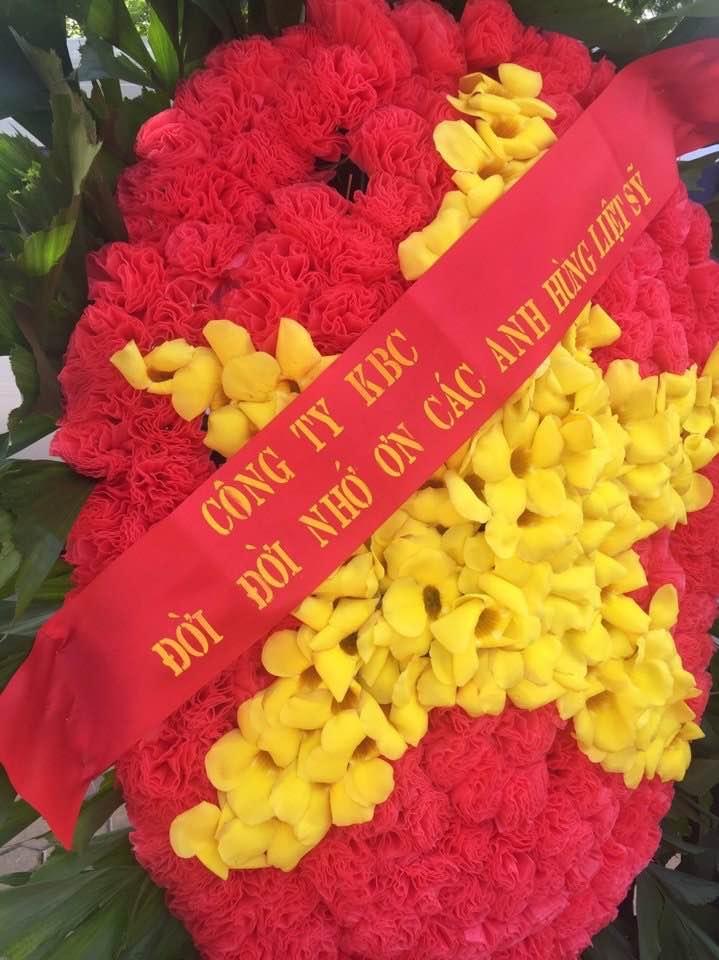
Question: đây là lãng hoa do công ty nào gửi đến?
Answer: công ty kbc